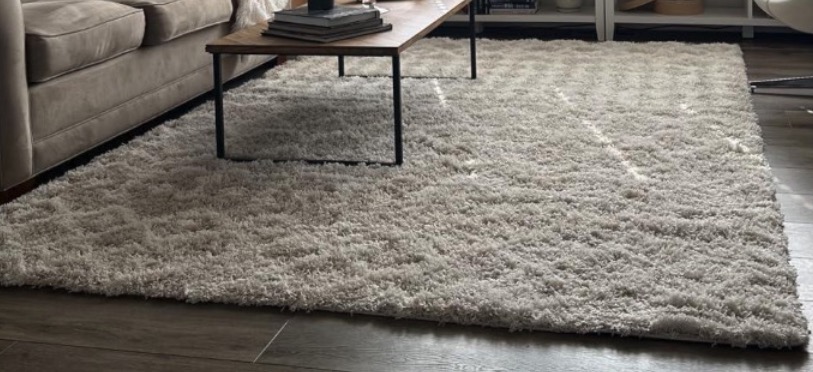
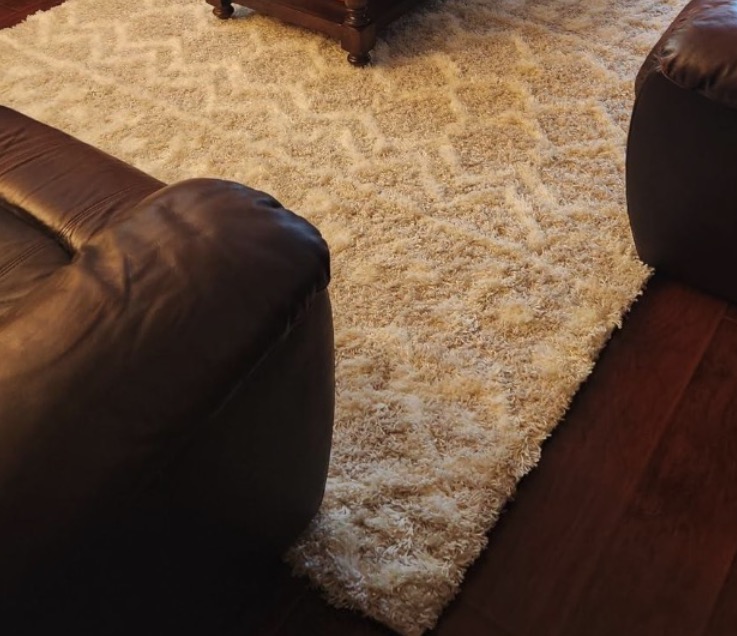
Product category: misc
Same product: yes